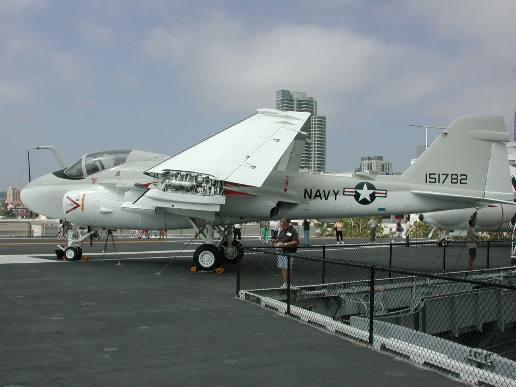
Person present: No